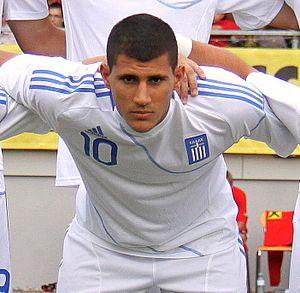
Nikólaos Karélis, ou Níkos Karélis, né le 24 février 1992 à Héraklion en Crète, est un footballeur international grec qui évolue au poste d'attaquant au Brentford FC.